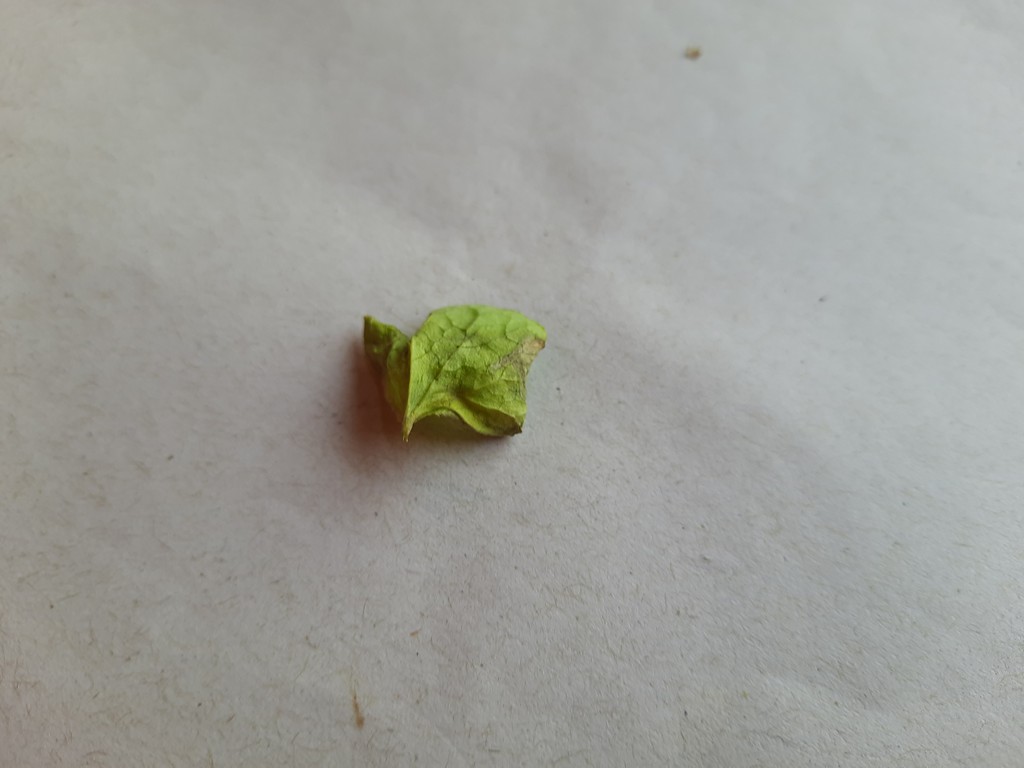
Label: Unhealthy